History of watches

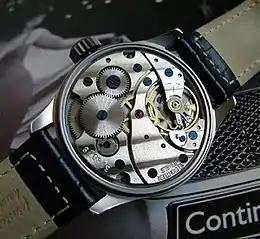
A mechanical watch movement

The lever escapement, invented by Thomas Mudge in 1754 and improved by Josiah Emery in 1785, gradually came into use from about 1800 onwards, chiefly in Britain; it was also adopted by Abraham-Louis Breguet, but Swiss watchmakers (who by now were the chief suppliers of watches to most of Europe) mostly adhered to the cylinder until the 1860s. By about 1900, however, the lever was used in almost every watch made. In this escapement the escape wheel pushed on a T-shaped 'lever', which was unlocked as the balance wheel swung through its centre position and gave the wheel a brief push before releasing it. The advantages of the lever was that it allowed the balance wheel to swing completely free during most of its cycle; due to 'locking' and 'draw' its action was very precise; and it was self-starting, so if the balance wheel was stopped by a jar it would start again.